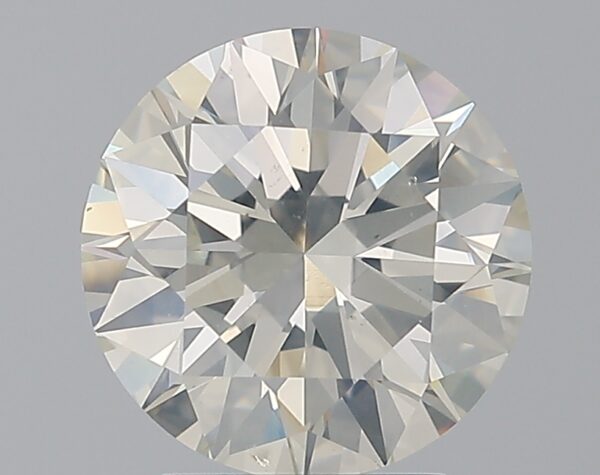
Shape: round
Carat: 3.01
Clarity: SI2
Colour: K
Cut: EX
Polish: EX
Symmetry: EX
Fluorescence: F
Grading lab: GIA
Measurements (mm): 9.24 x 9.29 x 5.68